Transports en commun lyonnais

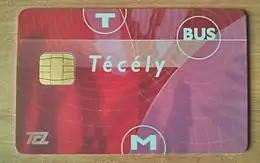
Técély card

Introduced on 1 July 2002, the Técély card ("Carte Técély") is the contactless smartcard of the TCL network. The card itself costs €5 and is usable during five years, it can be obtained in the five TCL agencies or by mail order.